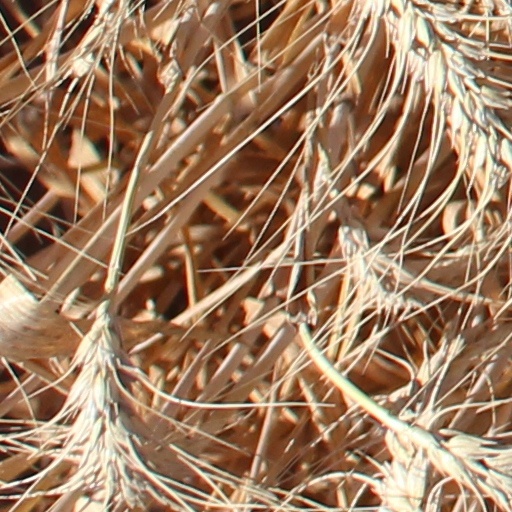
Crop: wheat